Martin Luther King Jr.

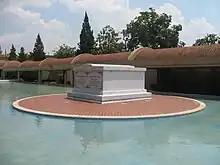
The sarcophagus for Martin Luther King Jr. and Coretta Scott King is within the Martin Luther King Jr. National Historical Park in Atlanta, Georgia.

On February 6, 1964, King delivered the inaugural speech of a lecture series initiated at the New School called "The American Race Crisis". In his remarks, King referred to a conversation he had recently had with Jawaharlal Nehru in which he compared the sad condition of many African Americans to that of India's untouchables. In his March 18, 1964, interview with Robert Penn Warren, King compared his activism to his father's, citing his training in non-violence as a key difference. He also discusses the next phase of the civil rights movement and integration.